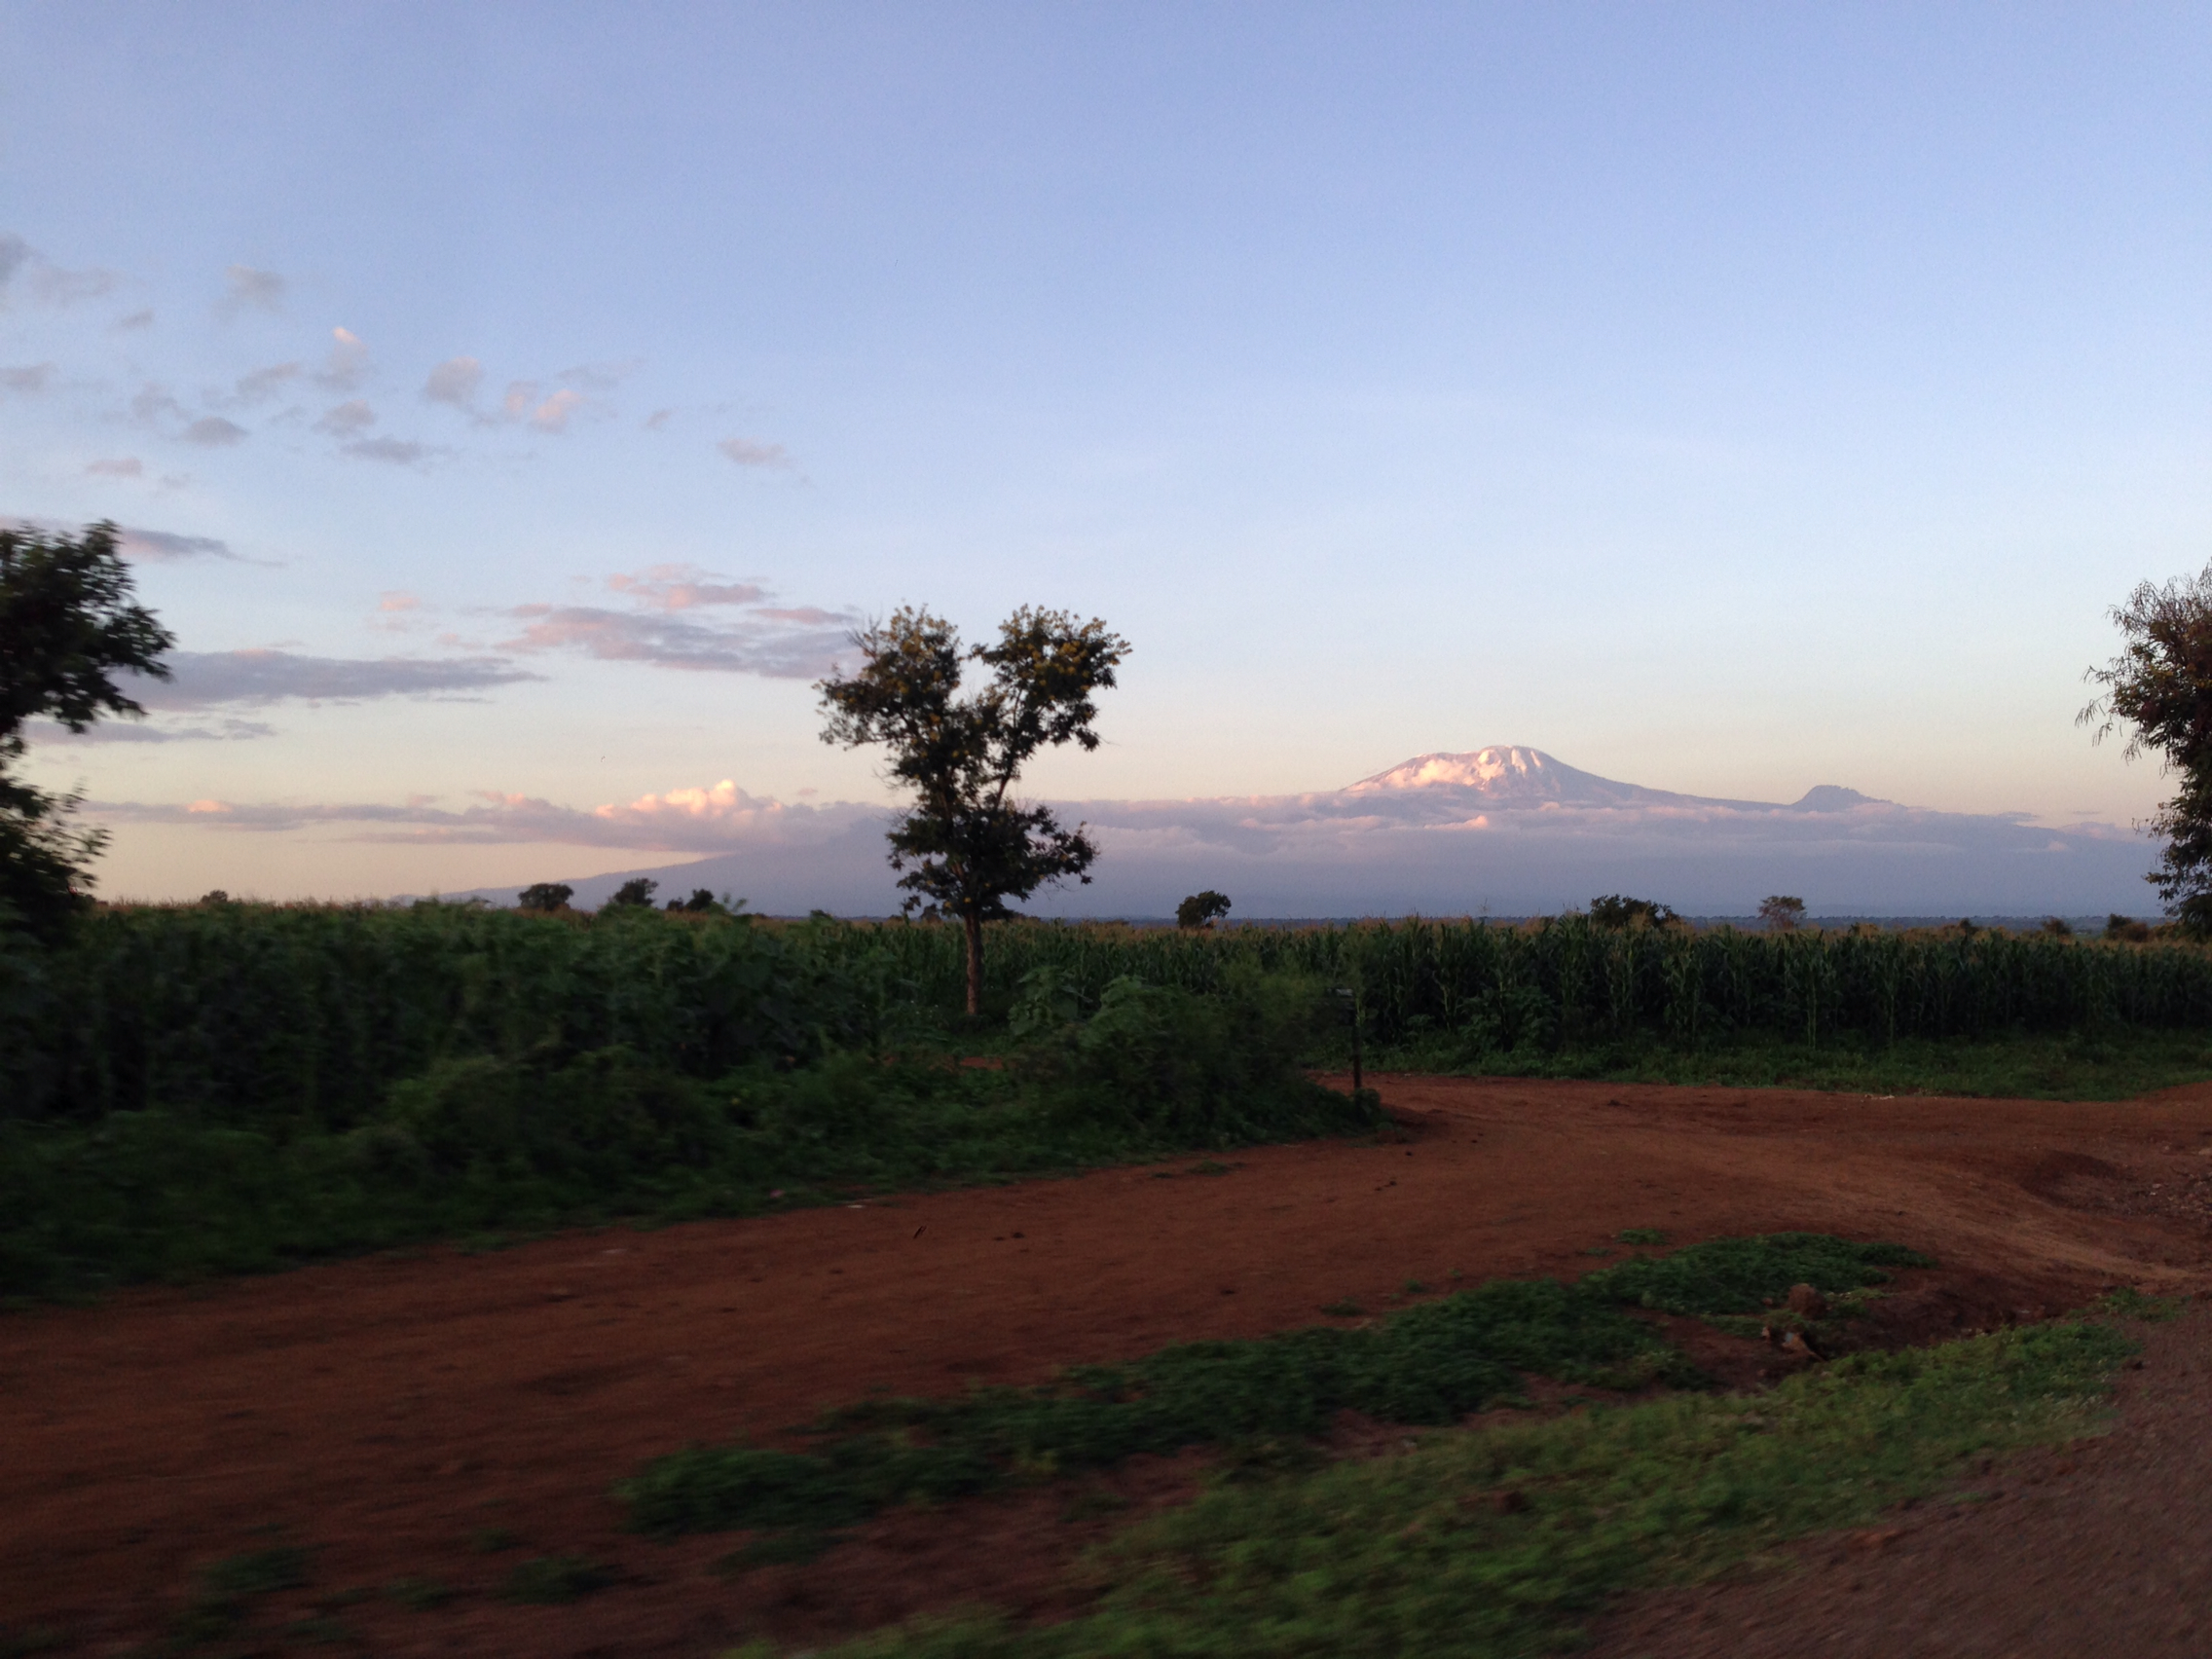
iphone, landscape, tree, nature, grass, horizon, wilderness, mountain, cloud, sunset, field, farm, meadow, prairie, morning, hill, dawn, travel, dusk, evening, ranch, africa, soil, savanna, plain, road trip, grassland, mount, plateau, 5, tanzania, kilimanjaro, habitat, rural area, natural environment, atmospheric phenomenon, woody plant, mountainous landforms